History of Manchester United F.C. (1945–1969)

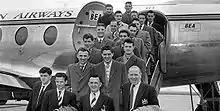
A black-and-white photograph of several people in suits and overcoats on the steps of an aircraft.

During the Second World War, football was effectively frozen, and James Gibson set about establishing the Manchester United Junior Athletic Club (MUJAC) in 1938 with the aim of developing the ability of some of the country's most talented young players; it became a "hotbed of young talent that would sustain the club for years to come". When Busby took over in 1945, he overhauled the team; seven players were transfer-listed, several changed positions and he signed winger Jimmy Delaney from Celtic. These changes resulted in the club finishing the 1946–47 season as runners up in the First Division, and in 1948 the club won the FA Cup, beating Blackpool 4–2 in the final. At the start of the following season, Busby began selling some of the older players and replacing them with players from the Youth and Reserve teams. The term "Busby Babes" was coined in November 1951, after 18-year-old Jackie Blanchflower and 22-year-old Roger Byrne made their debuts against Liverpool at Anfield; Tom Jackson of the "Manchester Evening News" described them in a match report as "United's Babes".